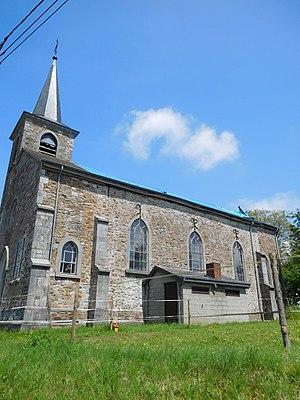
L'église (ou chapelle) Saint-Marcoul se trouve au centre du hameau de Fays-Famennequi dépend de Sohier, en Belgique
Fays-Famenne est un hameau belge de l'ancienne commune de Sohier, situé dans la commune de Wellin en Région wallonne dans la province de Luxembourg.